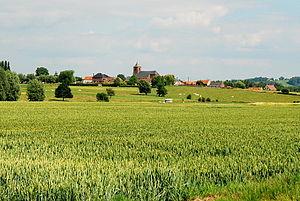
le village de Dergneau dans la province du Hainaut en Belgique
Dergneau est une section de la commune belge de Frasnes-lez-Anvaing, située en Région wallonne dans la province de Hainaut. Petit village niché au cœur du pays des Collines, Dergneau contient à l'heure actuelle plus de 900 habitants. Cette ancienne commune indépendante a été fusionnée avec Frasnes-lez-Anvaing et ses 12 autres villages en 1977 lors de la grande réforme des structures communales.